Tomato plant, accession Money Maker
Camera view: horizontal (90 deg, fisheye); turntable rotation: 300 degrees
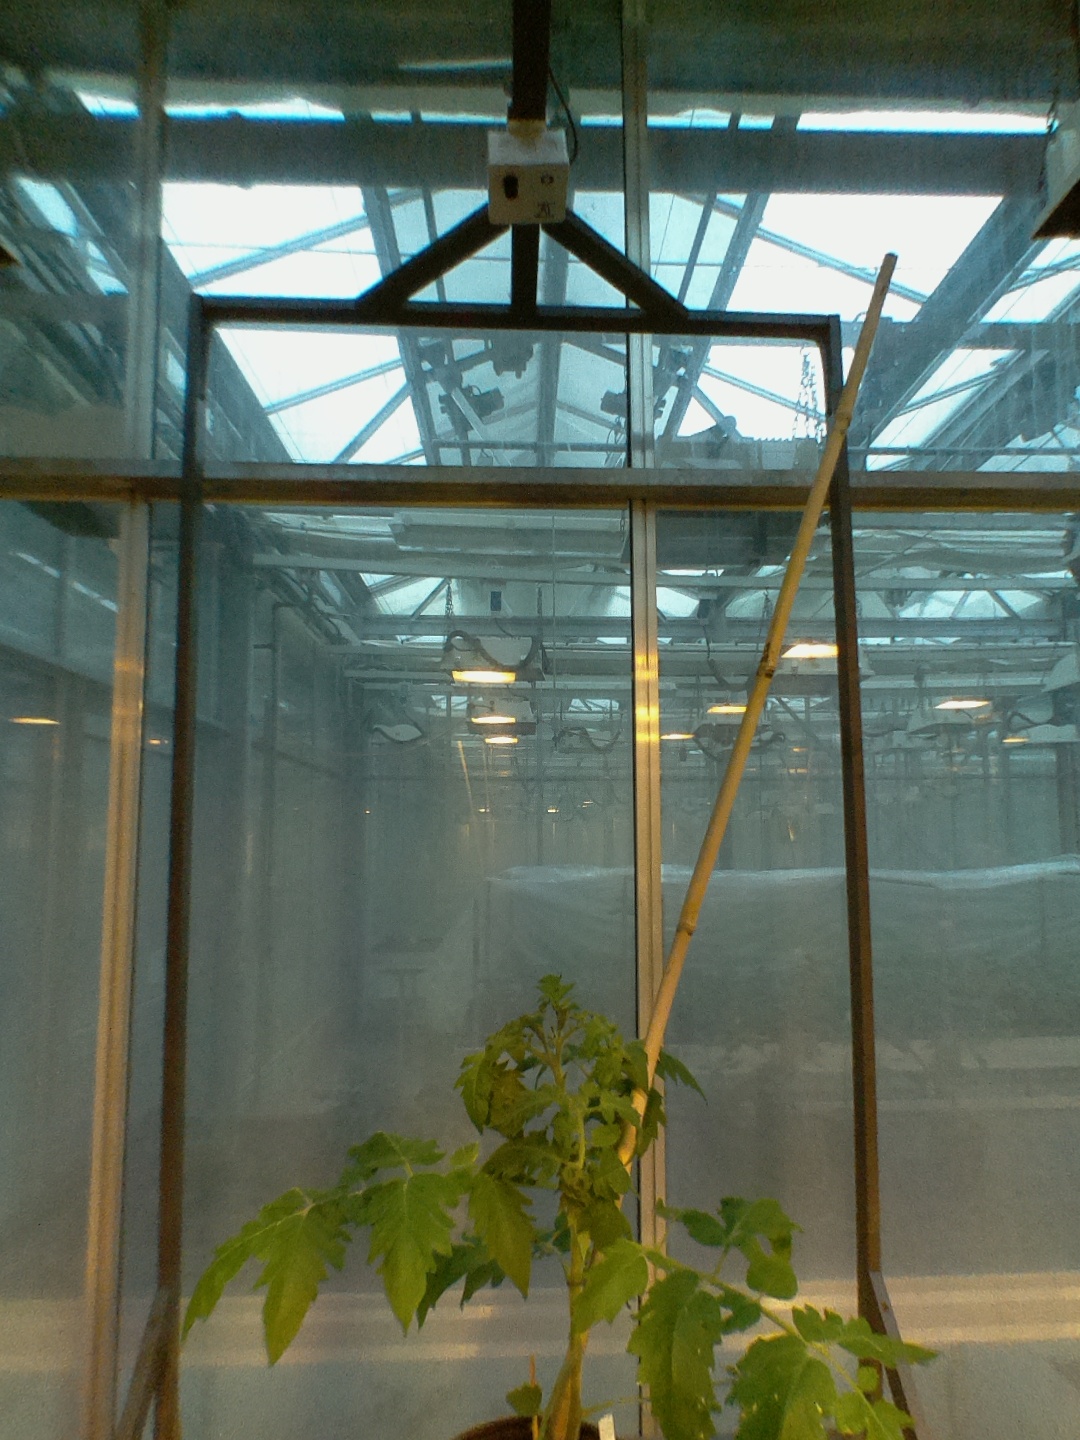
BBCH growth stage 20: First Side shoot start formed